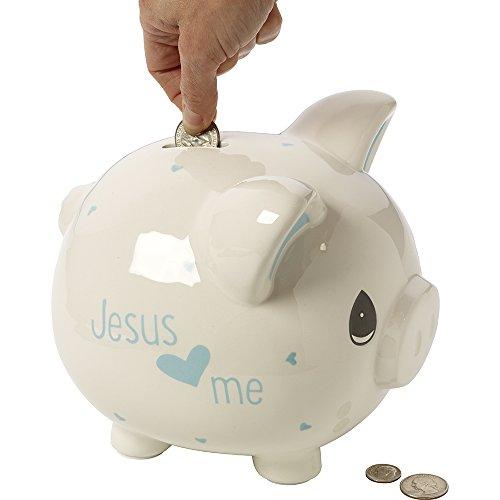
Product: Precious Moments, Jesus Loves Me, Ceramic Piggy Bank, Boy, 164461
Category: Toys & Games | Novelty & Gag Toys | Money Banks
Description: sharing an expression of heavenly love, this teardrop-eyed piggy bank with blue accents is perfect for a baby boy's Growing savings.
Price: $36.63
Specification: ProductDimensions:6.8x7.8x6.8inches|ItemWeight:2.3pounds|ShippingWeight:2.3pounds(Viewshippingratesandpolicies)|Manufacturer:PreciousMomentsCompany,Inc.|ASIN:B01MUCIBW4|Itemmodelnumber:164461